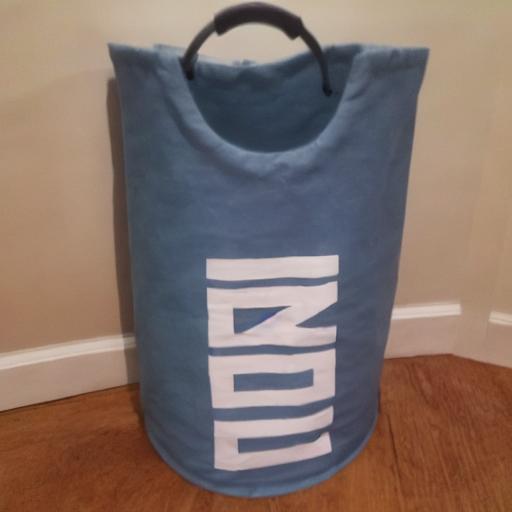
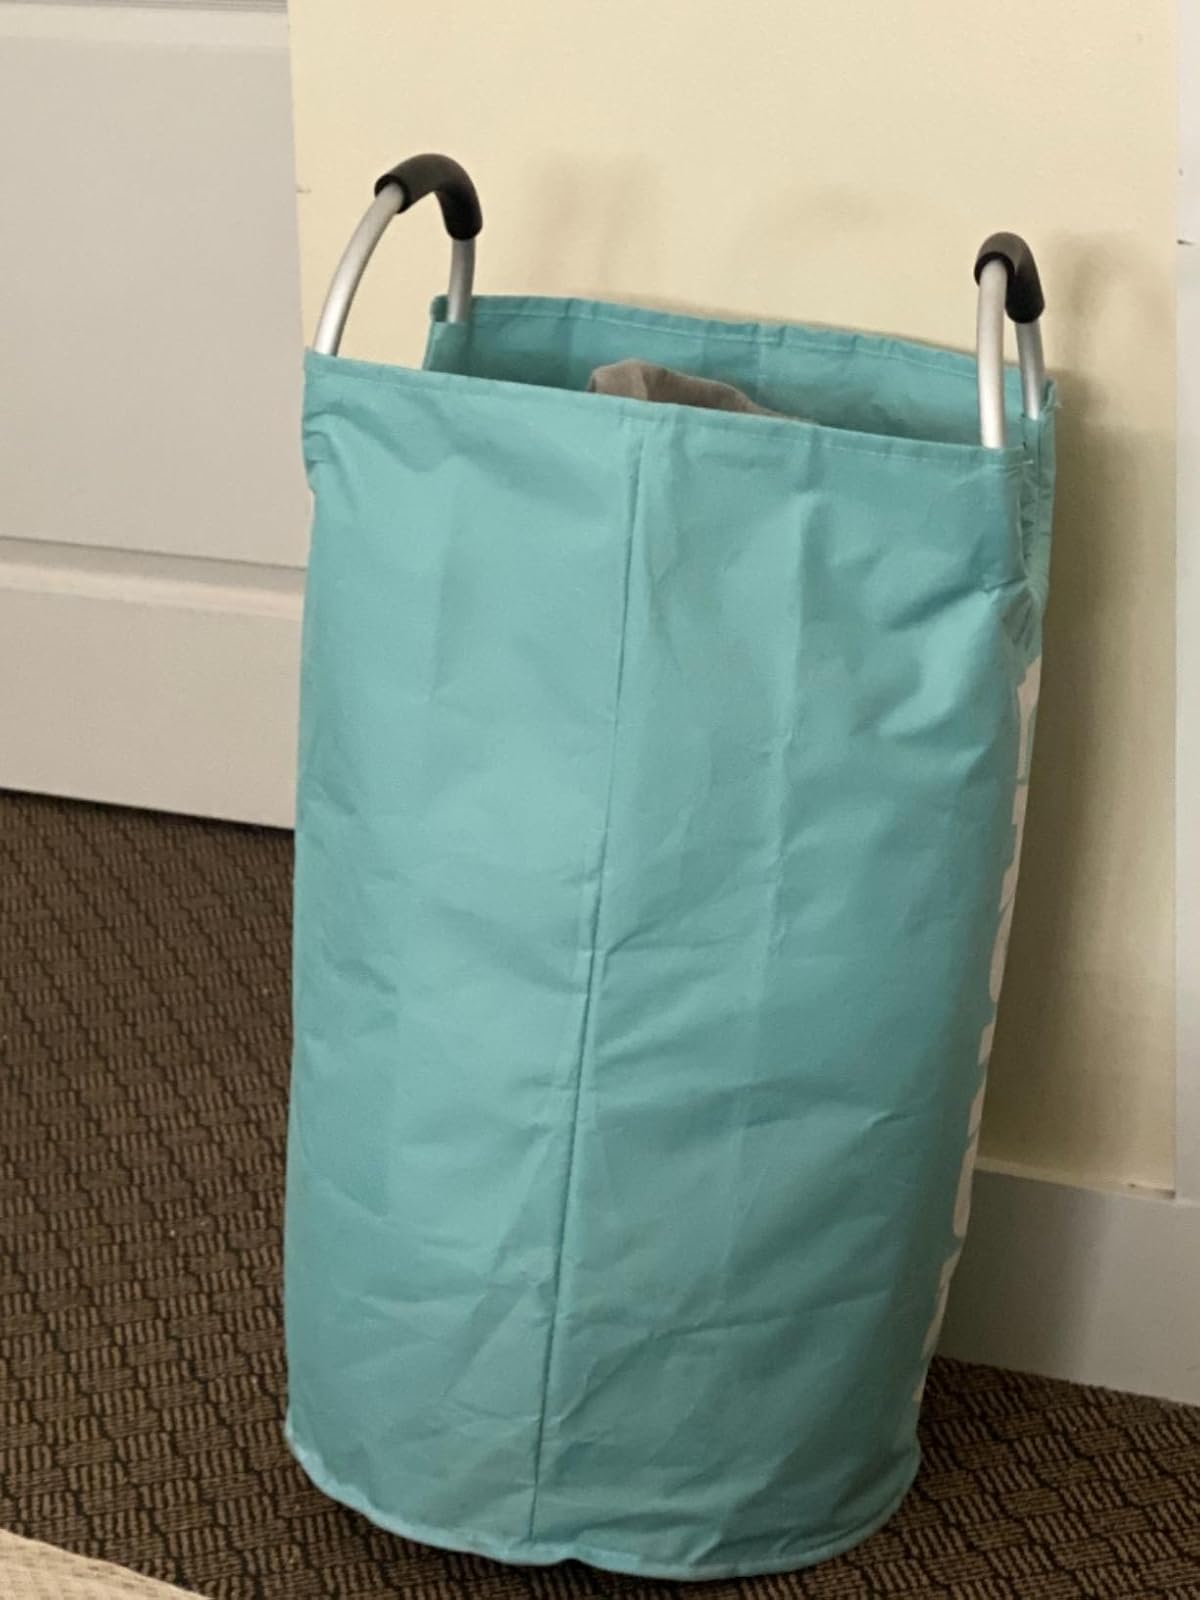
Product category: items_hamper
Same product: no